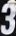
Number: 3